Santiago Abascal Escuza

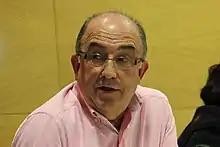

Abascal was born in Amurrio, Álava. His father, Manuel Abascal Pardo, was the town's mayor during the years of Francoist Spain. With his wife Isabel Conde Álvarez, he had three children. His son Santiago Abascal became the leader of Vox, while Abascal Escuza's wife, daughter and sister-in-law were all candidates for the party too.